Wide Bay, Papua New Guinea

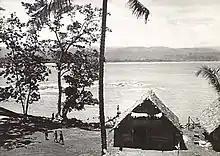
Wide Bay WWII

Wide Bay is a bay located to the south of Rabaul, on the southern coast of Gazelle Peninsula of New Britain.